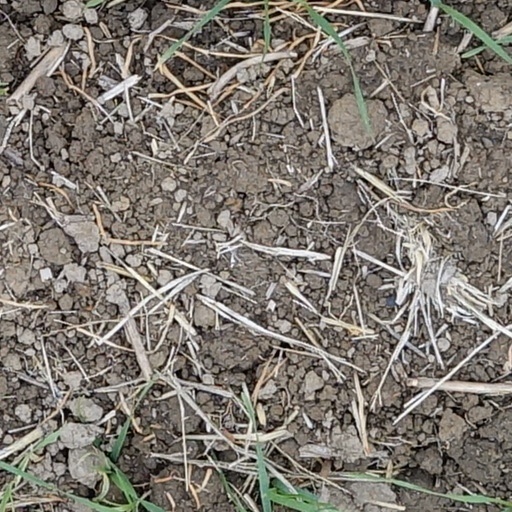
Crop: wheat